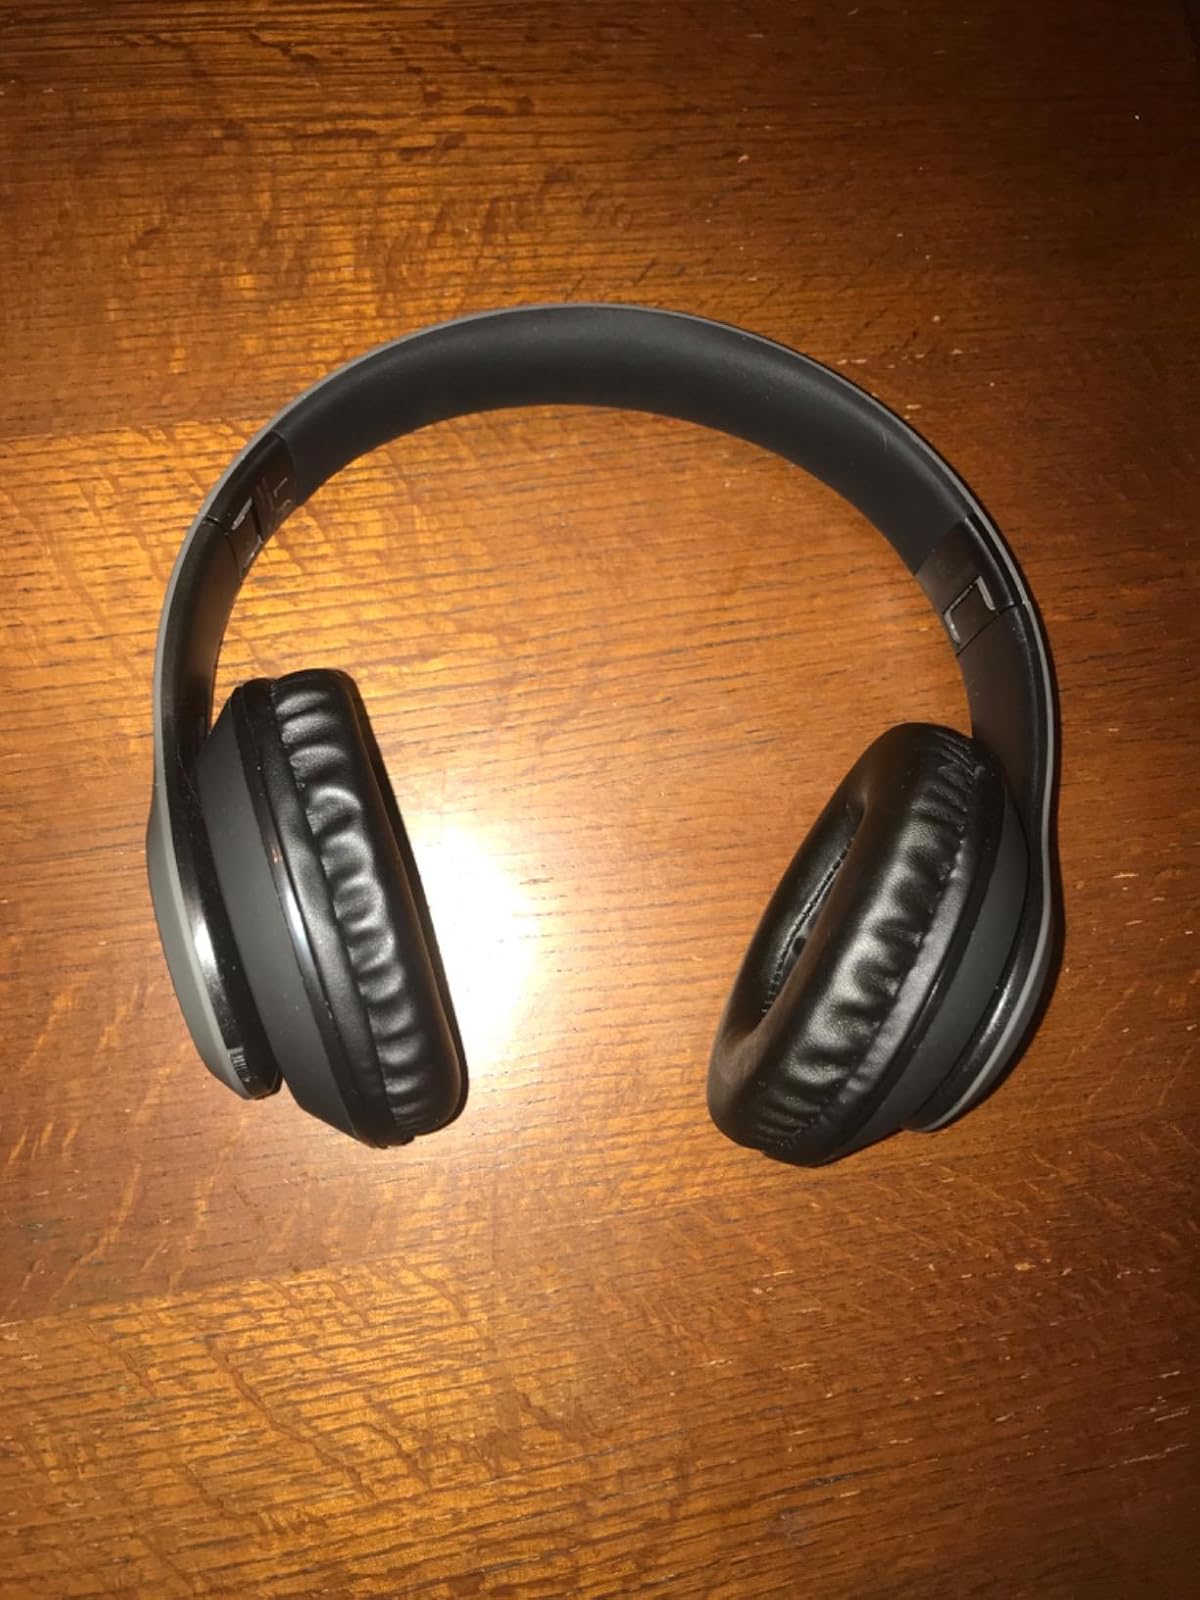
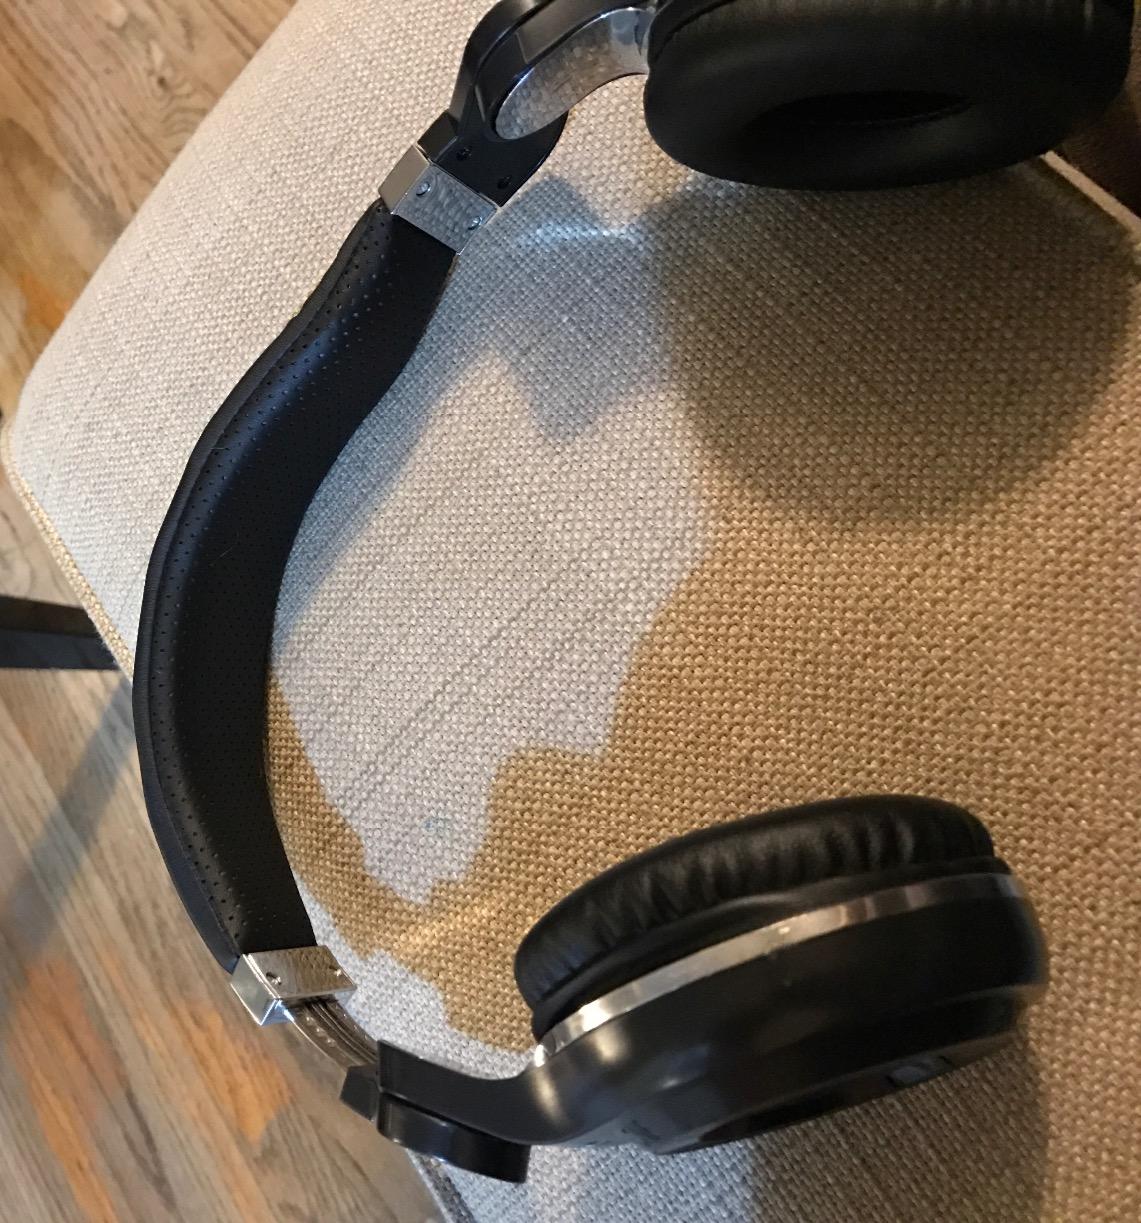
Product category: headphones
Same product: no